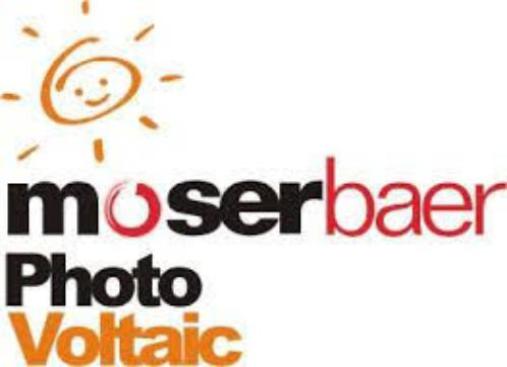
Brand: moser baer
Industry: Necessities